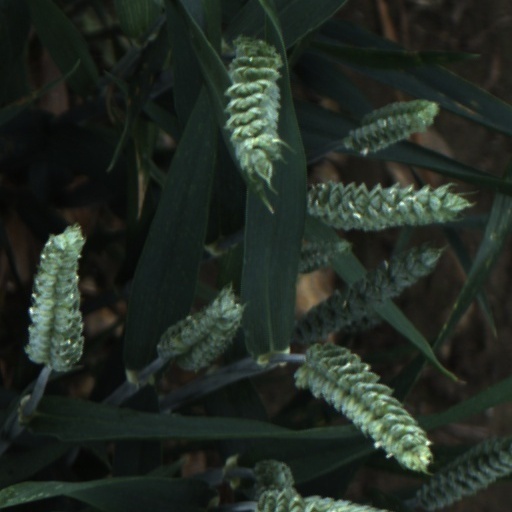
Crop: wheat